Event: Nepal Earthquake
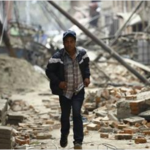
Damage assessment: damage